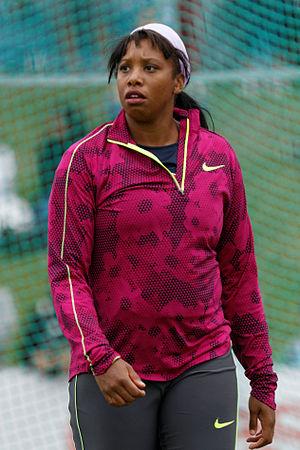
Gia Lewis-Smallwood est une athlète américaine, spécialiste du lancer du disque.